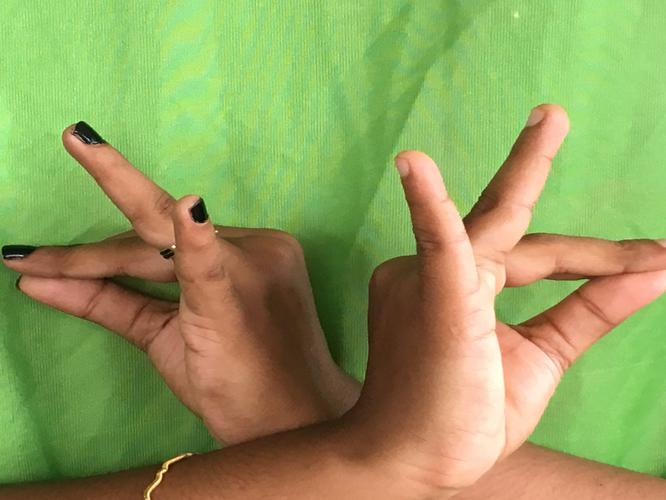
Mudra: Katakavardhana
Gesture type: double_hand